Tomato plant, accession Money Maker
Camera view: tilt-top (135 deg); turntable rotation: 60 degrees
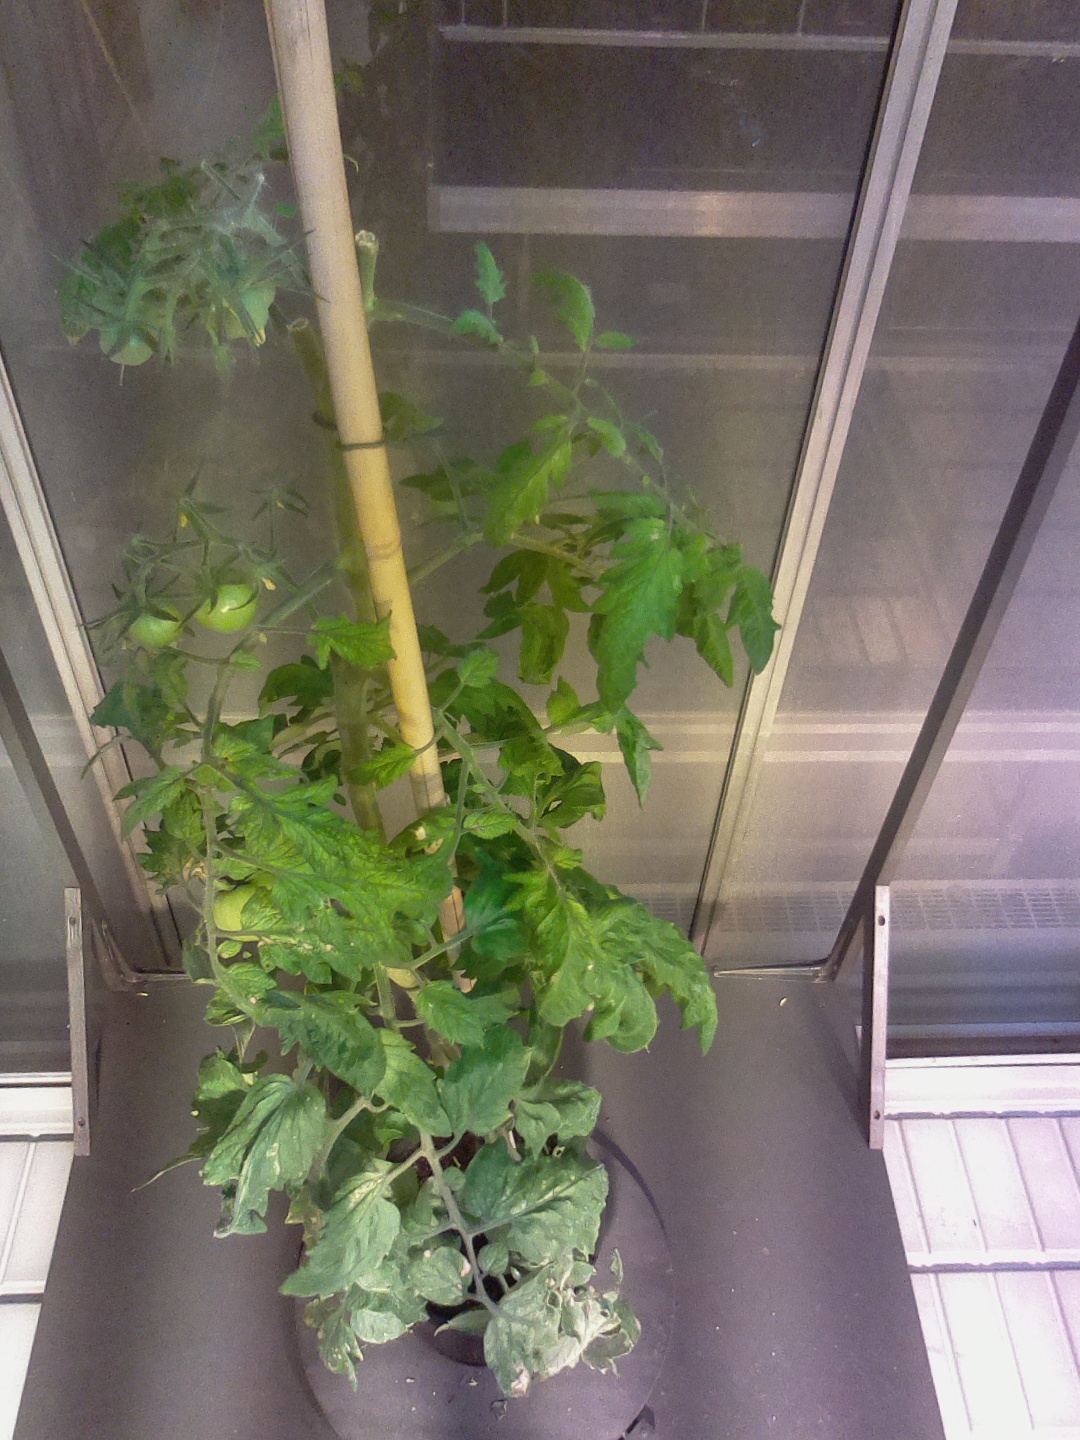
BBCH growth stage 78: 80% -90% of final fruit size